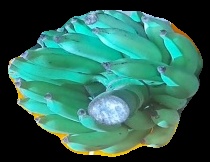
Variety: elakki-bale
Grade: grade2